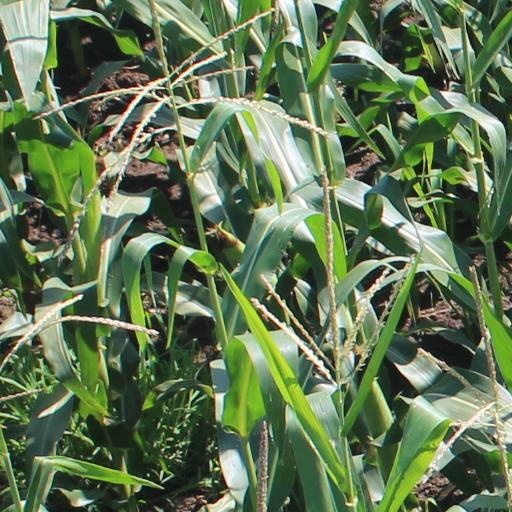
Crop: maize; corn